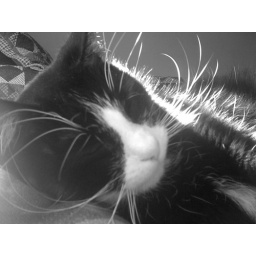
My cat in black and white